Djadochta Formation

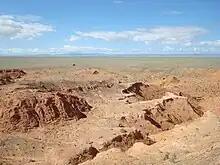
Exposures at the Flaming Cliffs

The Djadochta formation occurs in the Late Cretaceous period of the Campanian and Early Maastrichtian stages. Magnetostratigraphic datings from the Bayn Dzak and Tugriken Shireh localities suggest that the Djadochta Formation was deposited during a time of rapidly changing polarity at about 75 million to 71 million years ago.